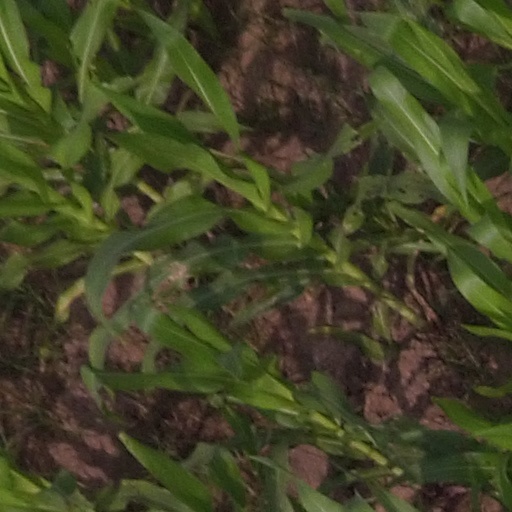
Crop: maize; corn